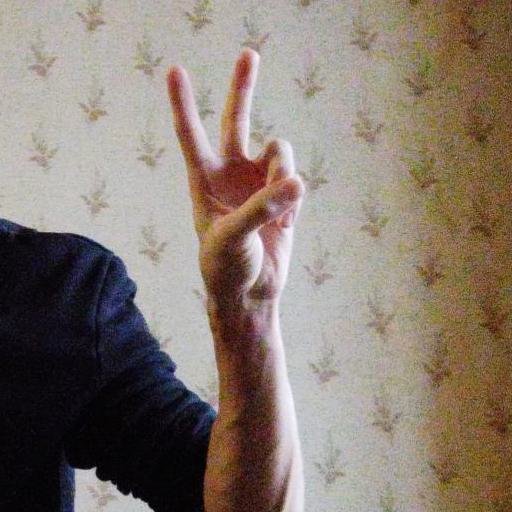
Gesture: peace